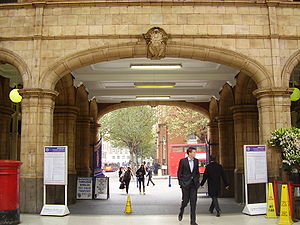
Marylebone Station / National Rail / Fremtid
Hovedudgangen på Marylebone Station.
Marylebone Station eller London Marylebone er en National Rail- og London Underground-station i det centrale London. Den er placeret midtvejs mellem fjerntogsstationerne Euston og Paddington, cirka 1,6 km fra hver.